Marine life

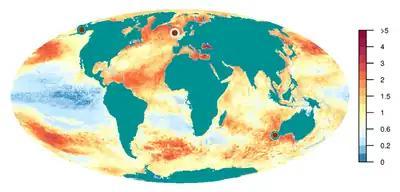
Global cumulative human impact on the ocean

Land interactions impact marine life in many ways. Coastlines typically have continental shelves extending some way from the shore. These provide extensive shallows sunlit down to the seafloor, allowing for photosynthesis and enabling habitats for seagrass meadows, coral reefs, kelp forests and other benthic life. Further from shore the continental shelf slopes towards deep water. Wind blowing at the ocean surface or deep ocean currents can result in cold and nutrient rich waters from abyssal depths moving up the continental slopes. This can result in upwellings along the outer edges of continental shelves, providing conditions for phytoplankton blooms.